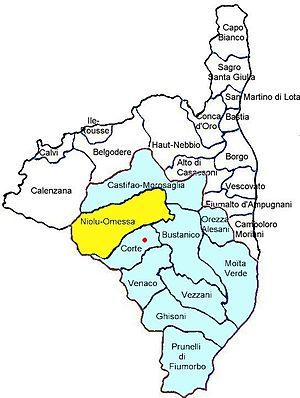
Canton de Niolu-Omessa, Haute-Corse. Canton électoral actuel, à cheval sur Golu. Comprenant le Niolu et un bout de Castagniccia (morceau de Tàlcini dont son chef-lieu Omessa). Regroupe électoralement les anciens cantons de Omessa et de Calacuccia. Corsu: Ghjura eletturale, Golu da fiume in qua è da fiume in da. Niolu cu un pezzu di Castagniccia (pieve di Tàlcini). Vecchji cantoni di Omessa è di Calacuccia.
Le canton de Niolu-Omessa est une ancienne division administrative française, située dans le département de la Haute-Corse et la collectivité territoriale de Corse.